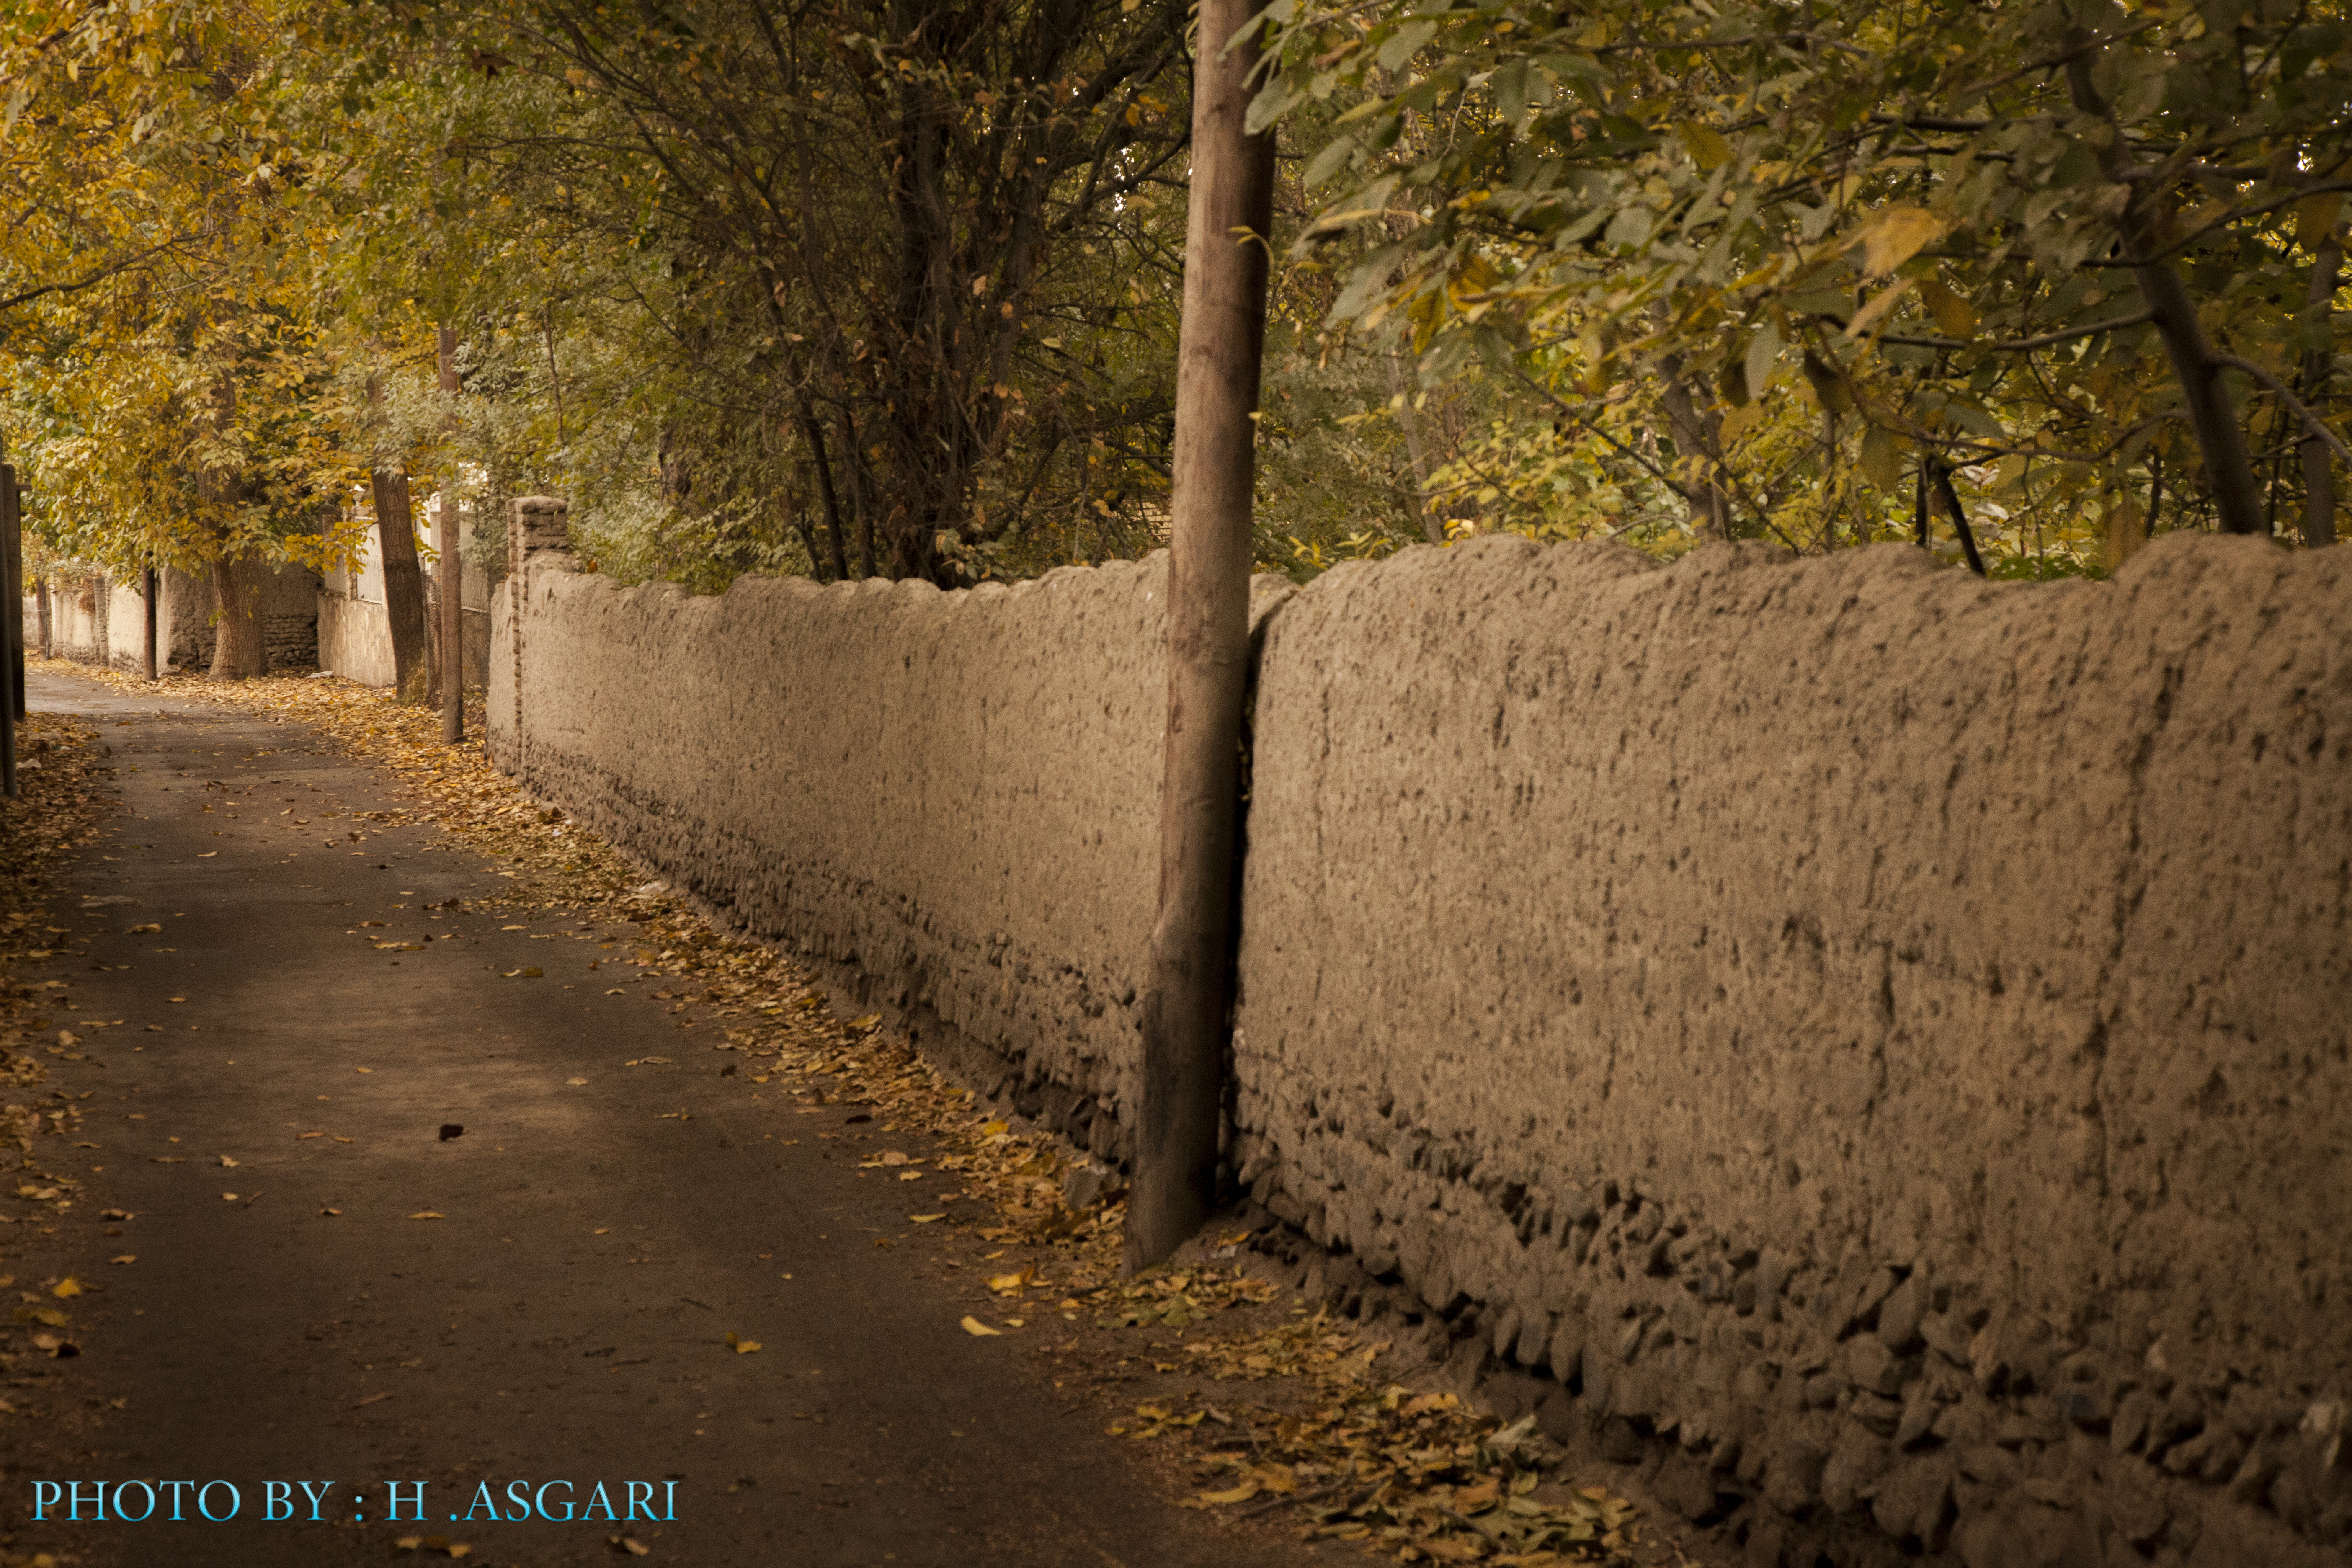
light, camera, photography, leaf, flower, green, color, canon, blue, circle, levitation, shape, computer wallpaper, nature, tree, wall, yellow, autumn, woody plant, sky, infrastructure, sunlight, road, deciduous, thoroughfare, night, plant, landscape, road surface, alley, street, path, Tints and shades